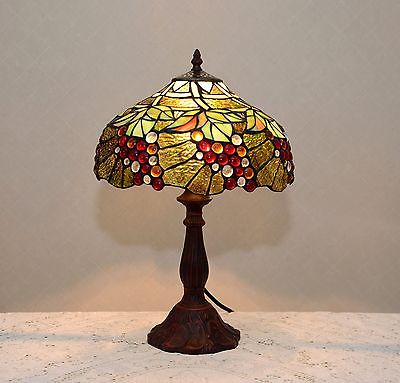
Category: lamp